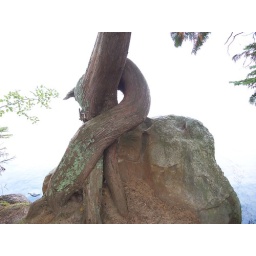
This white cedar has unusual growth... appearing to cross its legs over it's rocky seat.